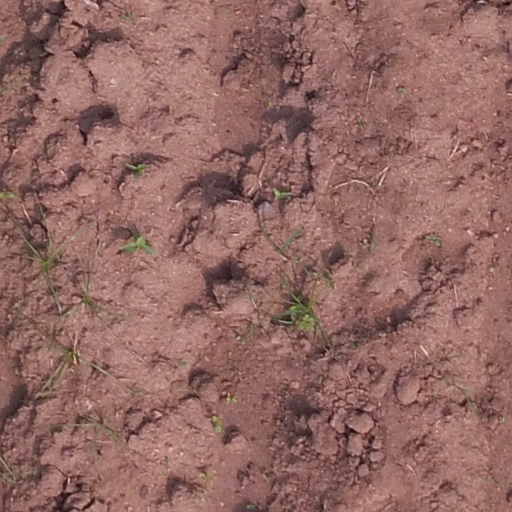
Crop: maize; corn